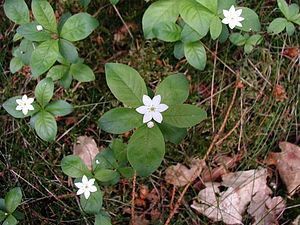
Skovstjerne (slægt)
Skovstjerne (Trientalis europaea)
Skovstjerne (Trientalis europaea)
Skovstjerne er en planteslægt, der kun findes udbredt i Europa og det nordligste Nordamerika. Det er stauder med lange, forgrenede jordstængler. De har en enkelt stængel med kransstillede blade under de få, endestillede blomster. De er hvide og regelmæssige. Frøene er runde, blå buddiker. Her nævnes kun den art, som findes vildtvoksende i Danmark.